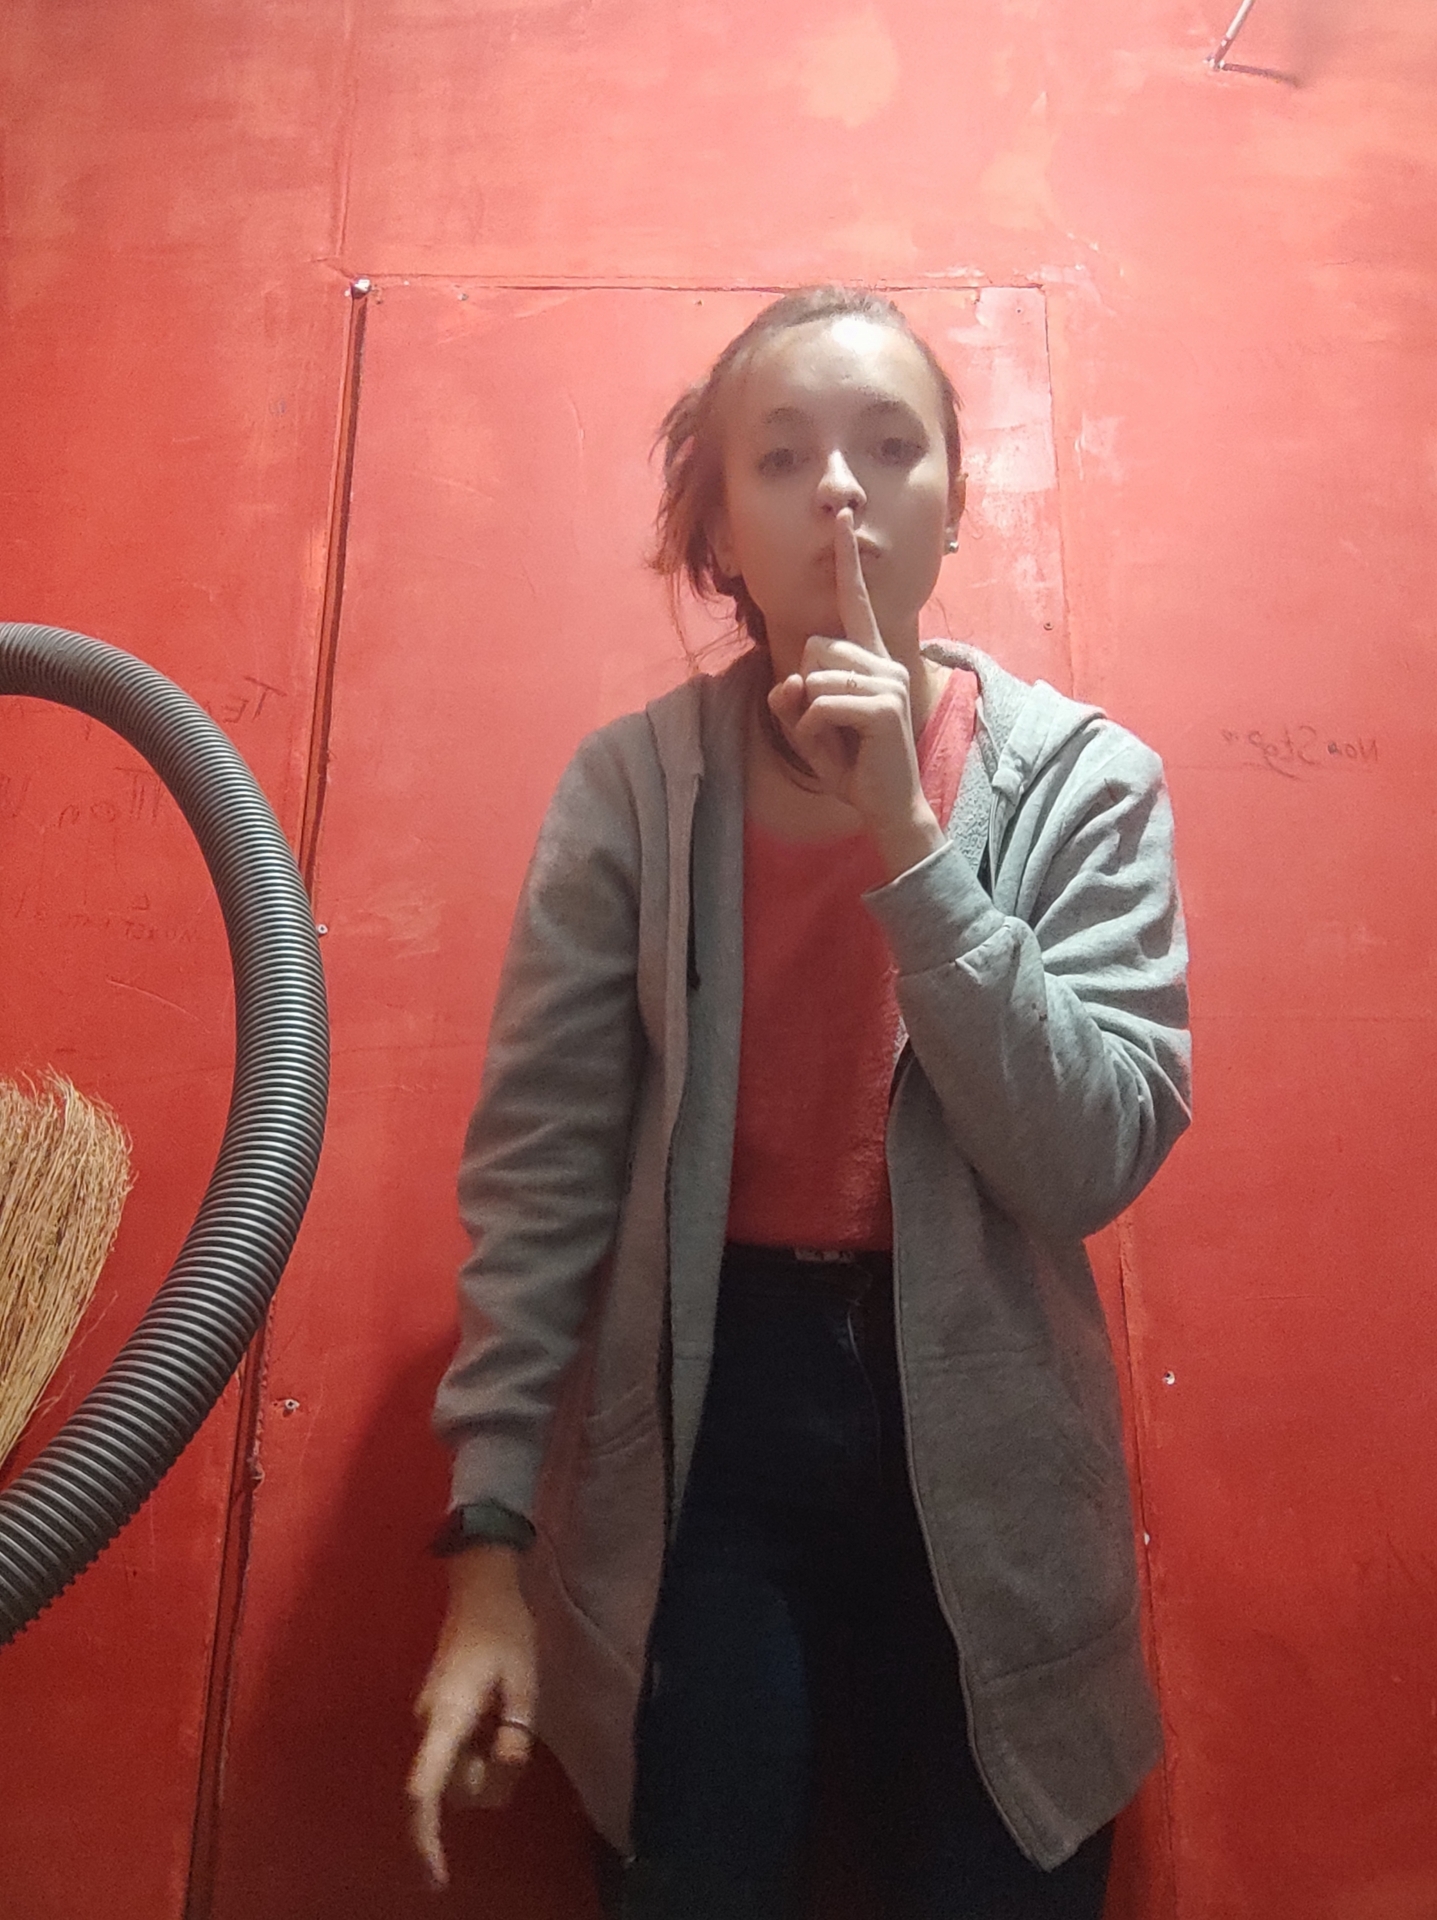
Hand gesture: mute